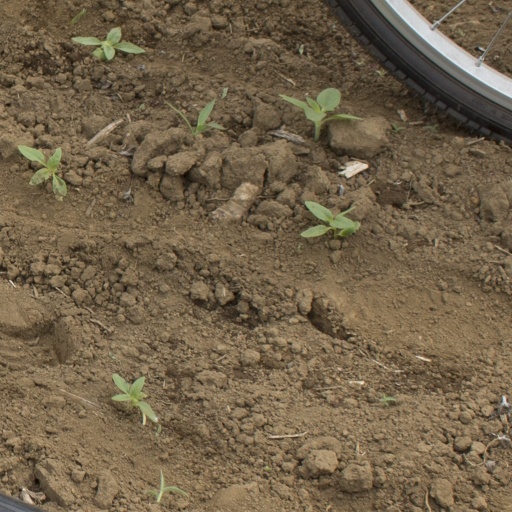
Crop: Jerusalem artichoke